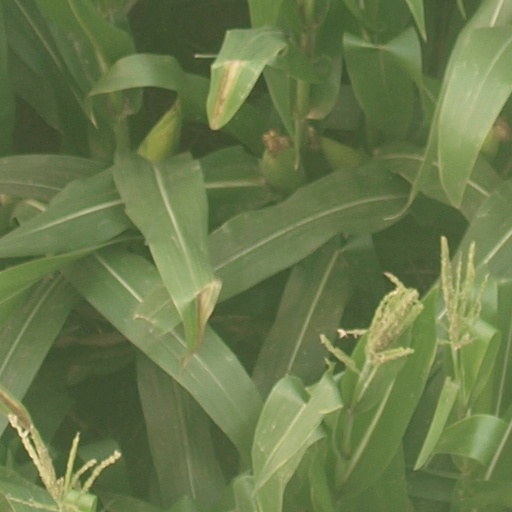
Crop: maize; corn